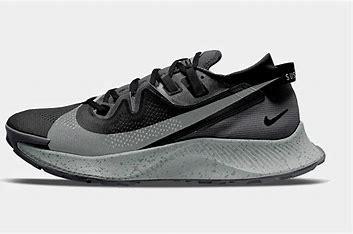
Brand: Nike
Model: Pegasus 2